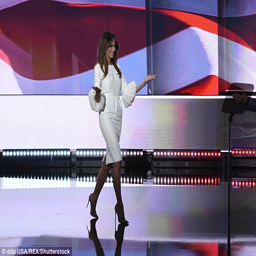
she walked onto the stage with a huge smile on her face ahead of the speech